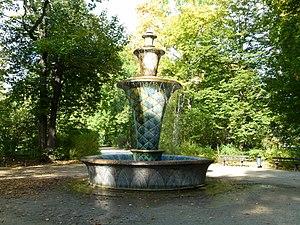
Le Grand Jardin de Dresde est un parc qui entoure le palais du Jardin de Dresde et qui a été dessiné pour le prince Jean-Georges III de Saxe à partir de 1676, dans le style baroque. Il a été plusieurs fois agrandi au cours de son histoire et s'étend aujourd'hui sur une surface d'1,8 km². Il est ouvert au public depuis 1814.